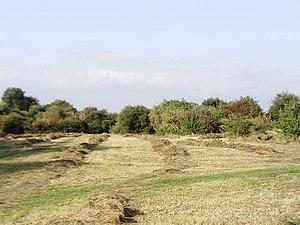
Ham Lands est une réserve naturelle locale de 72 hectares et un site d'importance métropolitaine pour la conservation de la nature à Ham dans le Borough londonien de Richmond upon Thames et le Borough royal de Kingston upon Thames.